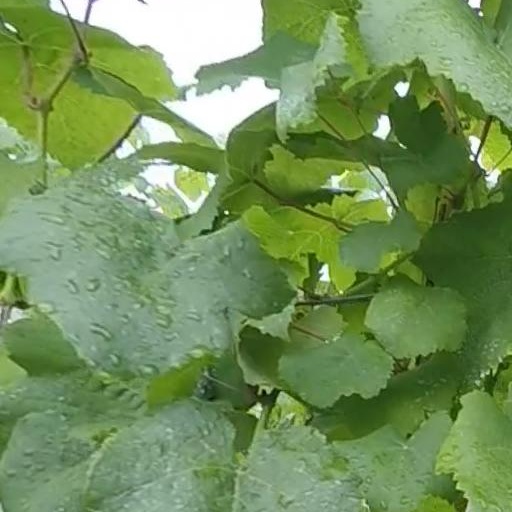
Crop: grape